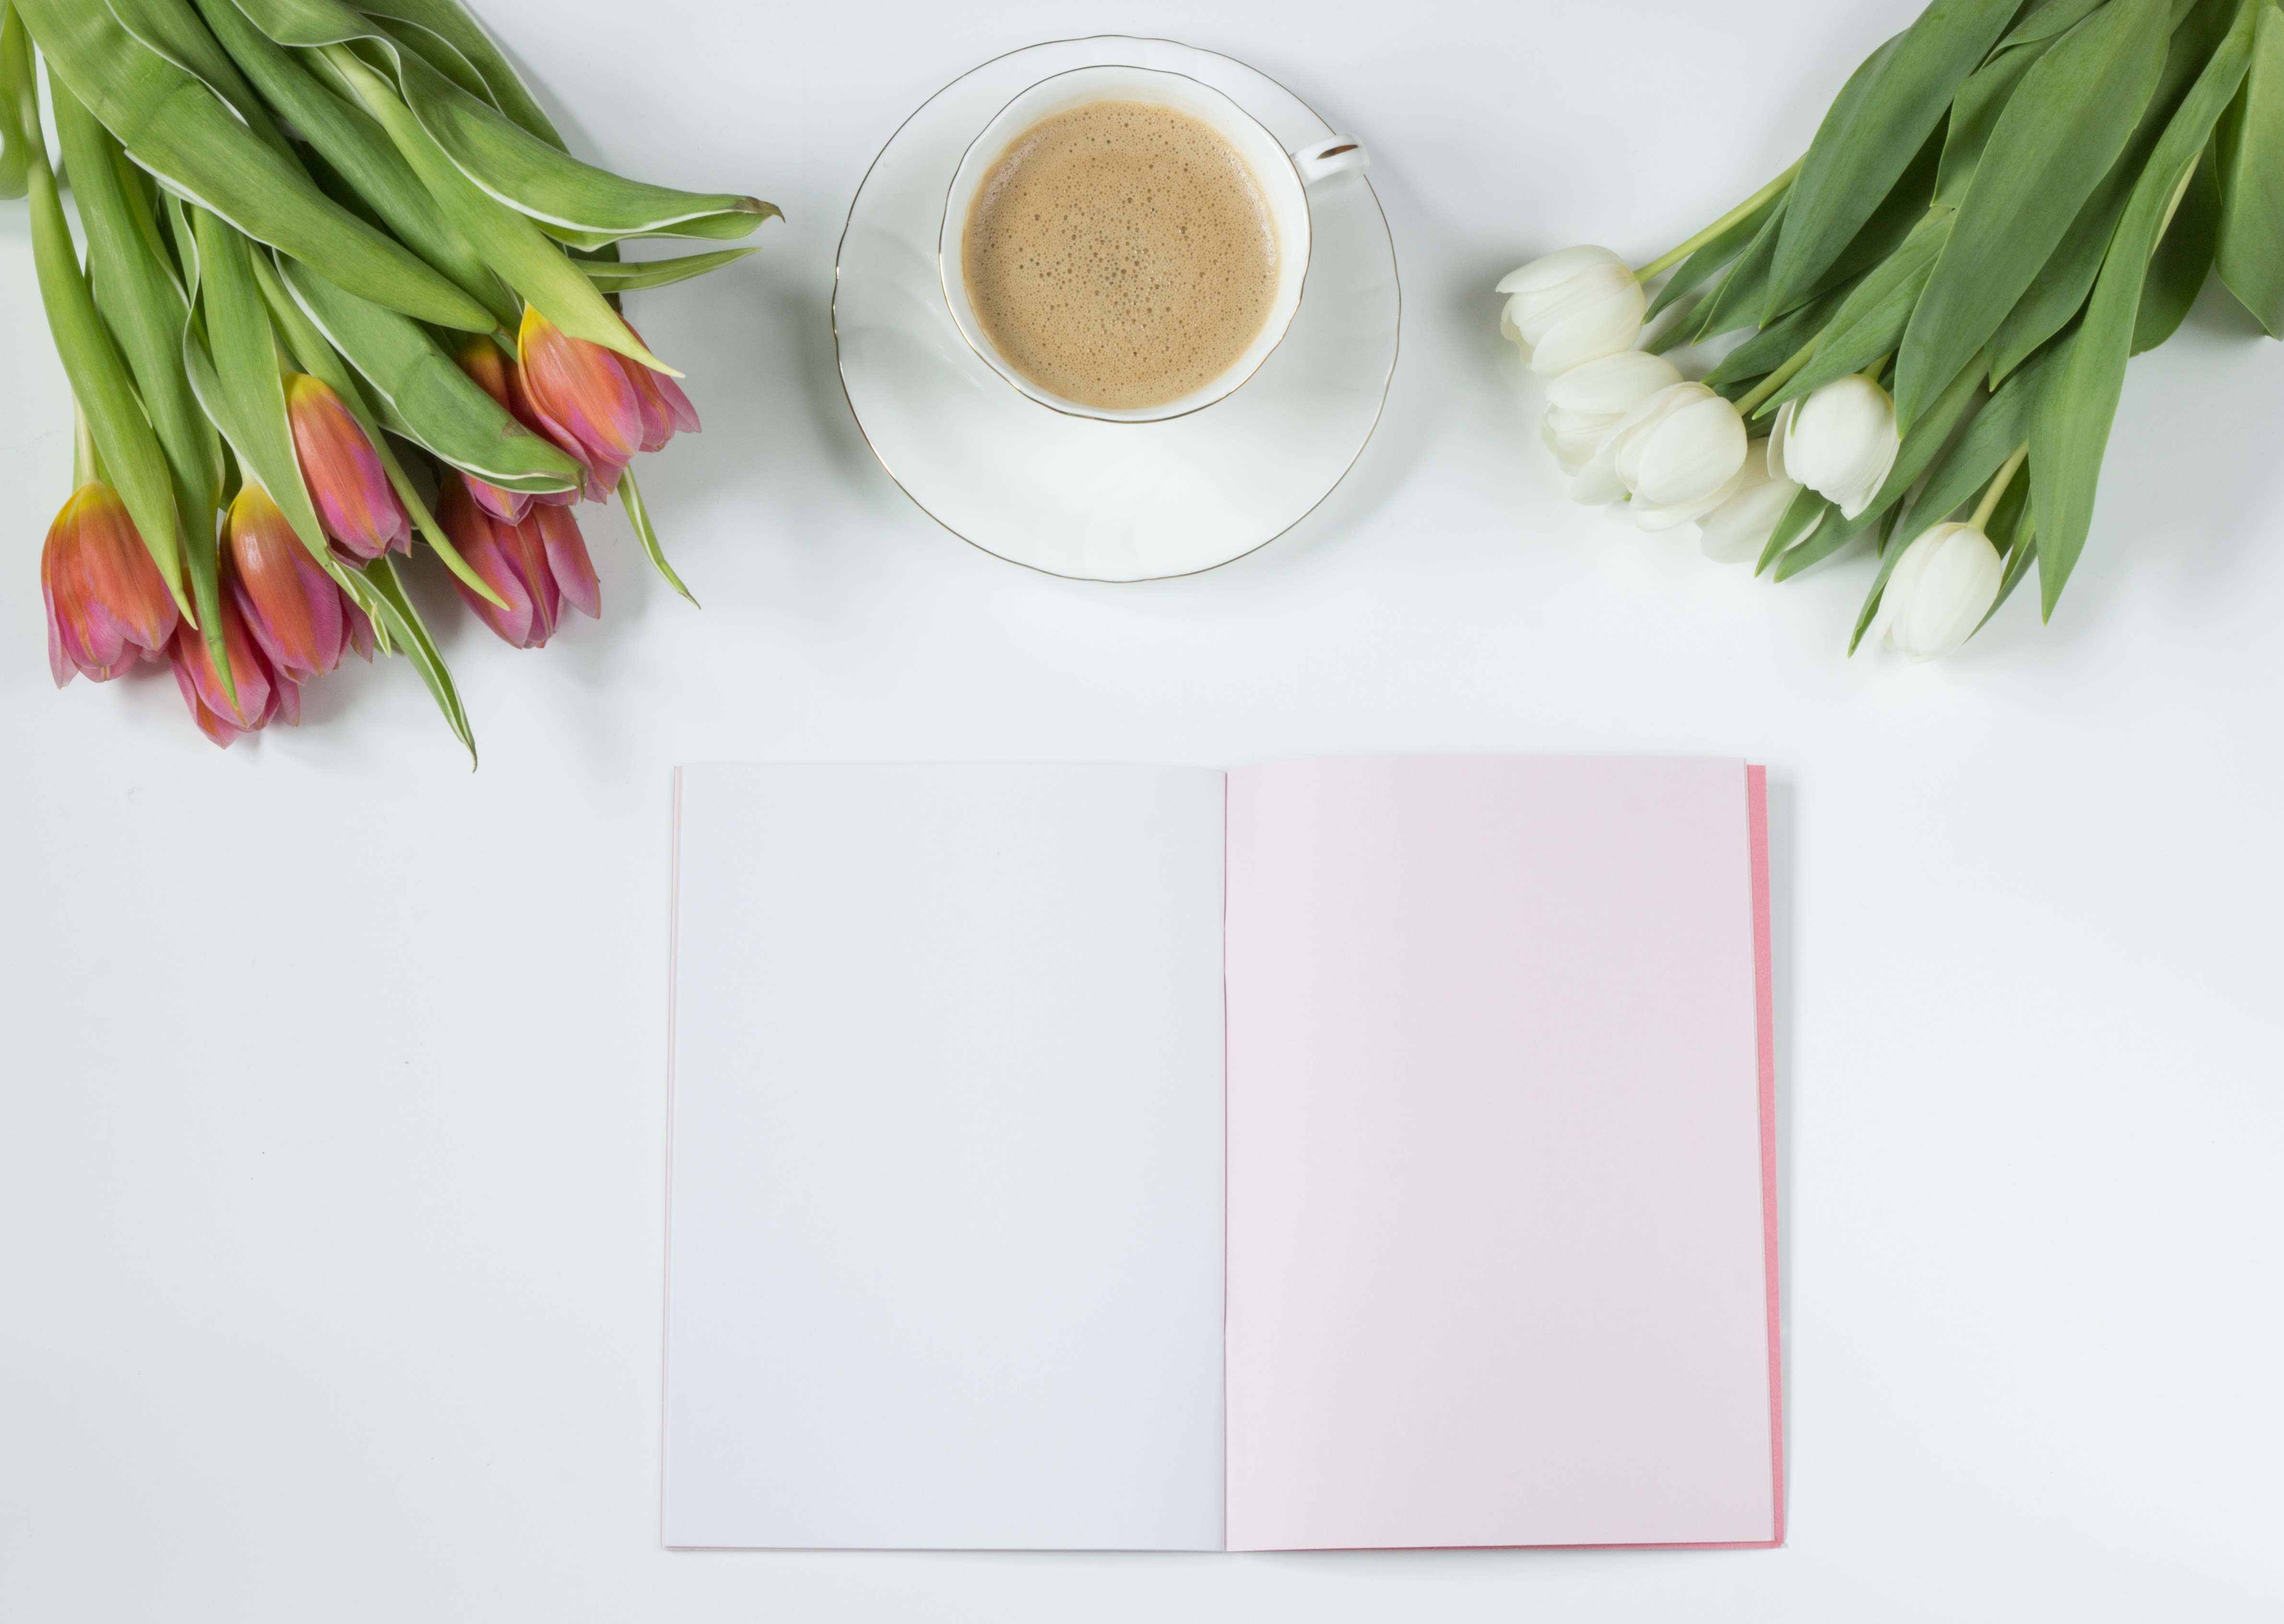
notebook, table, blossom, coffee, plant, flower, bloom, cup, dish, meal, food, produce, mug, flora, flowers, tulips